Ansha Sayed

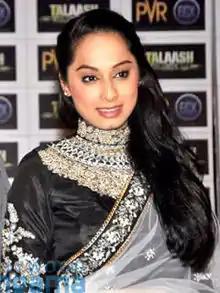
Sayed in 2012

Ansha Sayed is an Indian actress. She is best known for portraying Sub-Inspector Purvi in "C.I.D." Her other notable roles include Leelavati on "Laagi Tujhse Lagan", Jenny in "Rang Badalti Odhani".